Stage Door Canteen

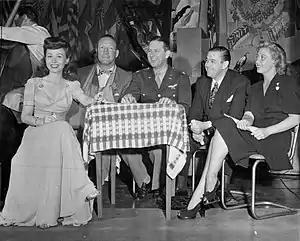
Connie Haines, Maxie Rosenbloom, Ben Lyon, Morton Downey and Joan Blondell waiting to begin a radio broadcast from the Stage Door Canteen (1943)

The Stage Door Canteen was an entertainment venue for American and Allied servicemen that operated in the Broadway theatre district of New York City throughout World War II. Founded by the American Theatre Wing (ATW) in 1942, the entertainers were largely unpaid; volunteering their talents as a way of supporting the morale of American troops during the war. Several women in leadership with the ATW played a critical role in establishing the Stage Door Canteen, including actress Nedda Harrigan and ATW co-founders Louise Heims Beck and Antoinette Perry. The canteen opened March 2, 1942 and operated seven nights a week in the previously unoccupied Little Club under the 44th Street Theatre at 216 West 44th Street in Manhattan.